Othello (character)

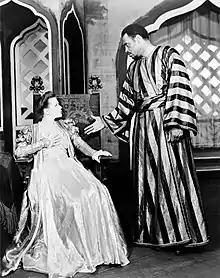
Paul Robeson and Uta Hagen (1943)

The most notable American production may be Margaret Webster's 1943 staging starring Paul Robeson as Othello and José Ferrer as Iago. This production was the first ever in America to feature a black actor playing Othello with an otherwise all-white cast (there had been all-black productions of the play before). It ran for 296 performances, almost twice as long as any other Shakespearean play ever produced on Broadway. Although it was never filmed, it was the first nearly complete performance of a Shakespeare play released on records. Robeson played Othello in three separate productions between 1930 and 1959. He first played it opposite a cast that included Peggy Ashcroft as Desdemona and Ralph Richardson as Roderigo, and would return to it in 1959 at Stratford on Avon.